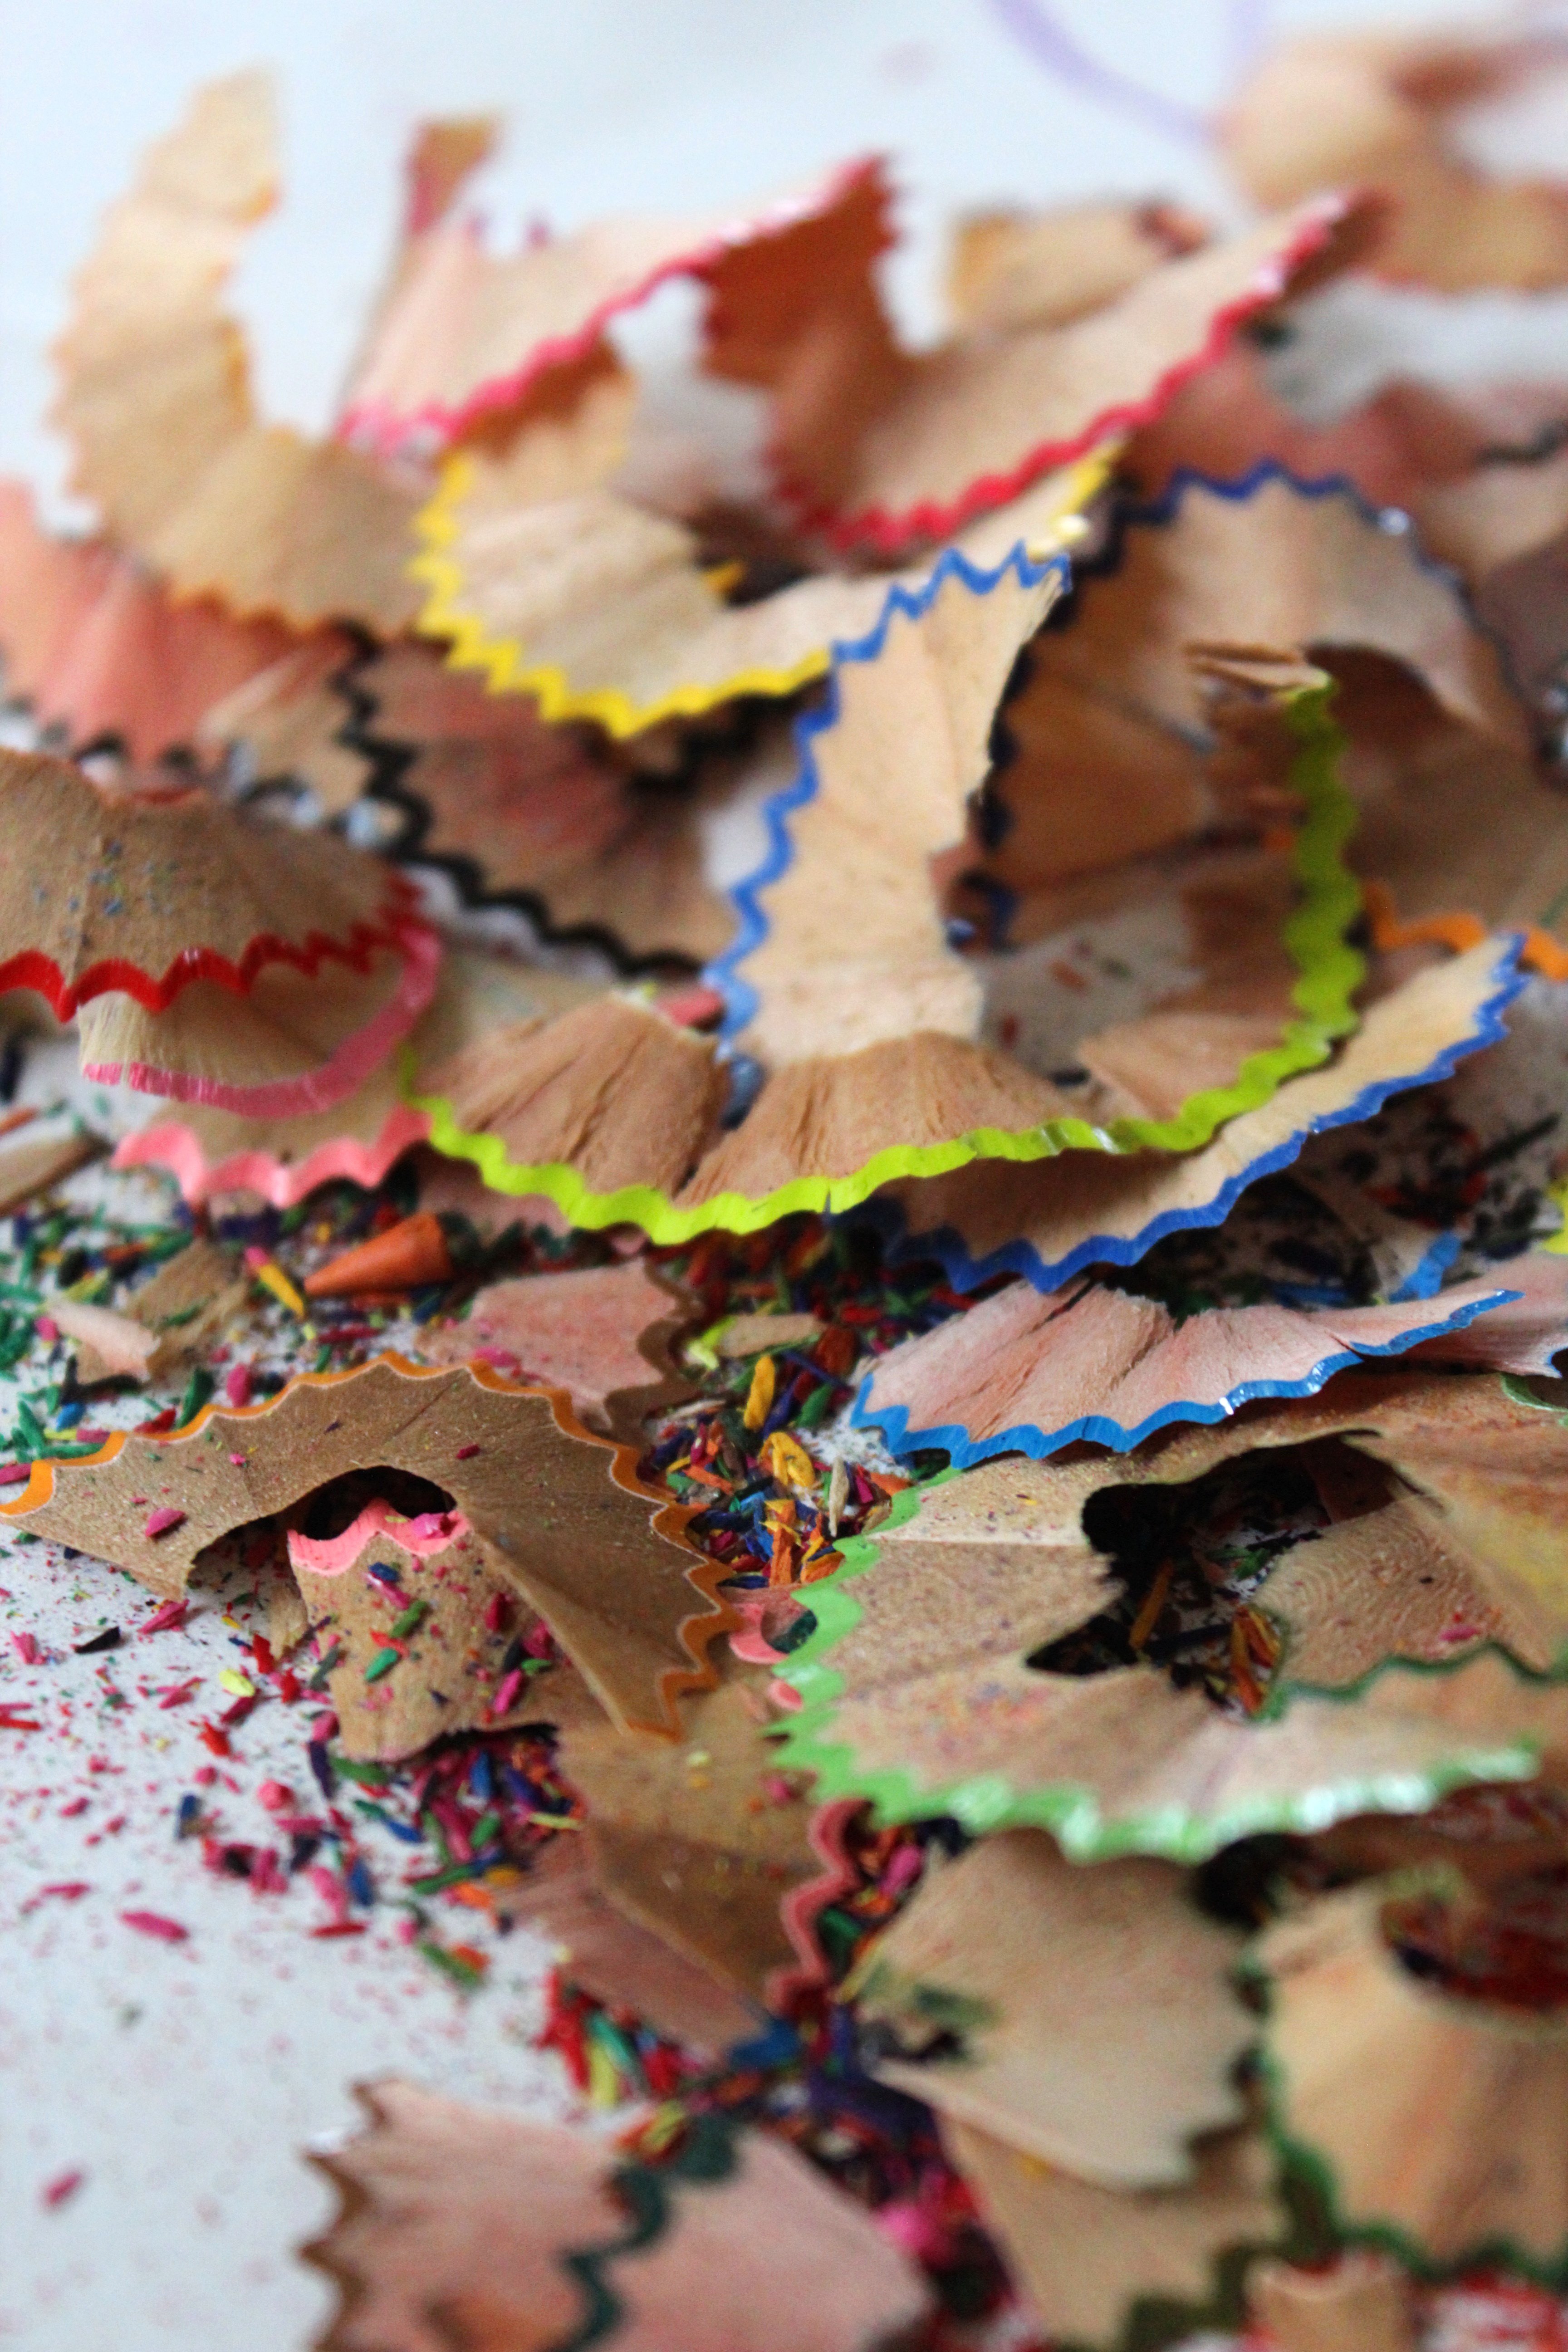
pencil, plant, leaf, flower, petal, food, color, autumn, dessert, season, close up, colour, creativity, icing, shavings, macro photography, sharpened, sharpener, pencil shavings